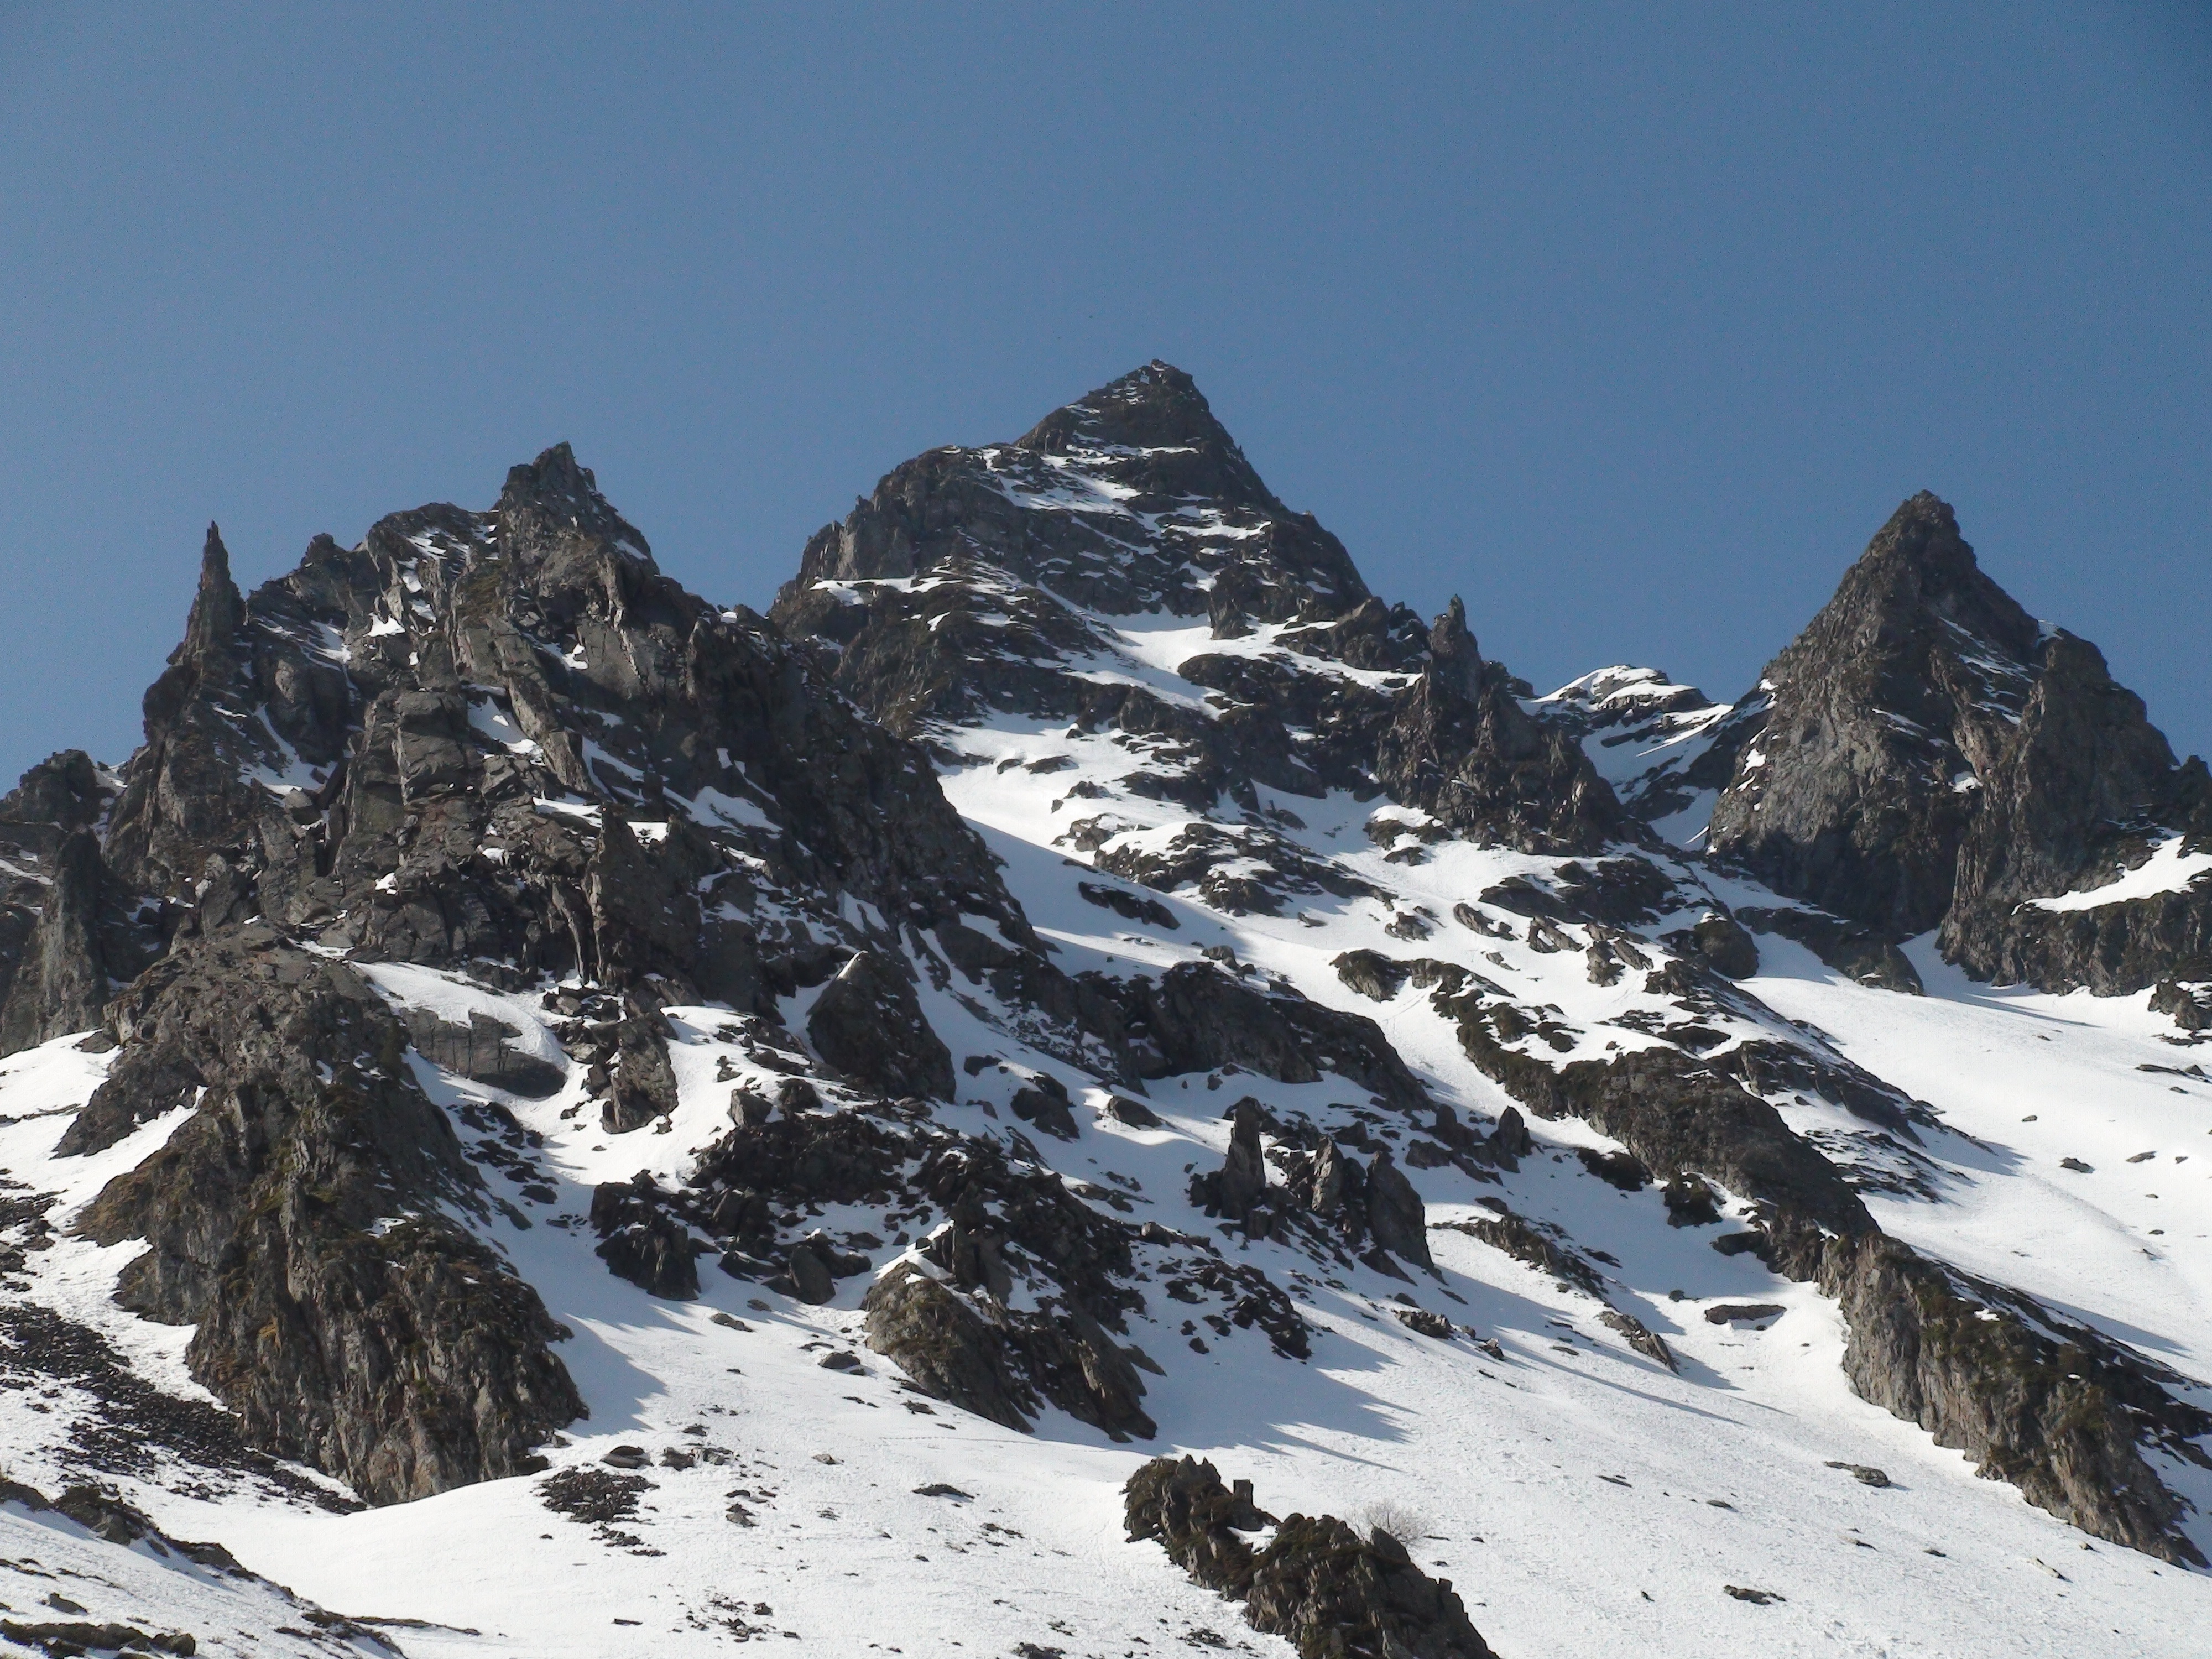
mountain, snow, winter, mountain range, snowy, ridge, summit, mountaineering, winter landscape, massif, mountains, alps, plateau, cirque, piste, landform, ski touring, snowy landscape, mountain pass, high mountain, ski mountaineering, mountainous landforms, geological phenomenon, ar te